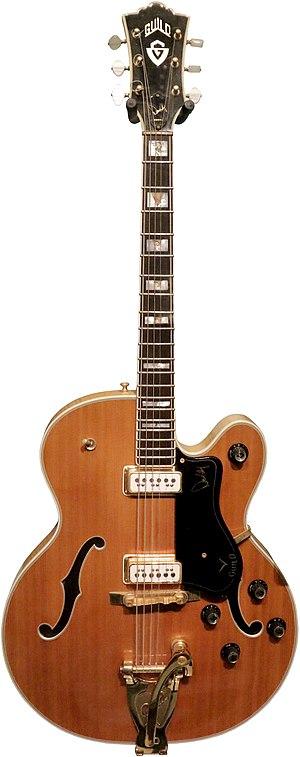
Guitare Guild ayant appartenu à Duane Eddy (Rock and roll Hall of fame, Cleveland, Ohio).
Duane Eddy, né le 26 avril 1938à Corning dans l'État de New York, est un guitariste de rock 'n' roll américain.
La Guild Guitar Company est un fabricant américain de guitares fondé en 1952 par Avram "Alfred" Dronge, guitariste et propriétaire d'un magasin d'instruments de musique, et par George Mann, un ancien cadre d'Epiphone.